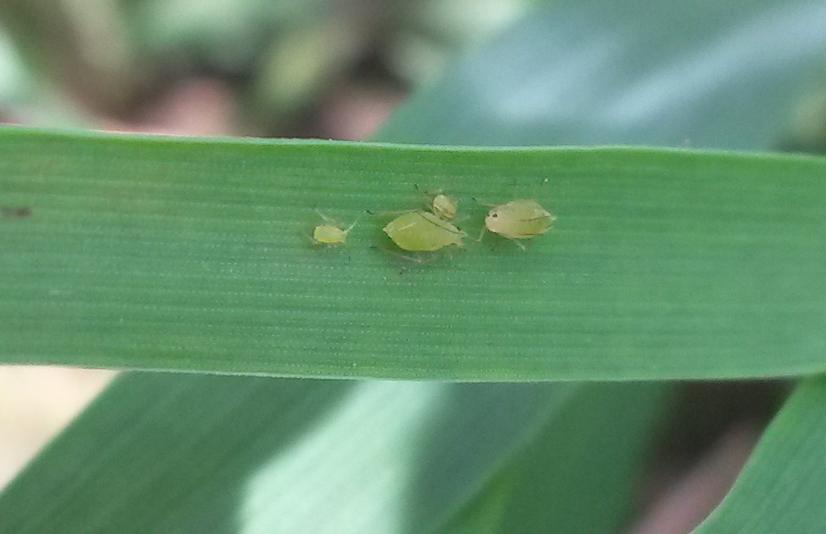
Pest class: cereal_grass_aphid